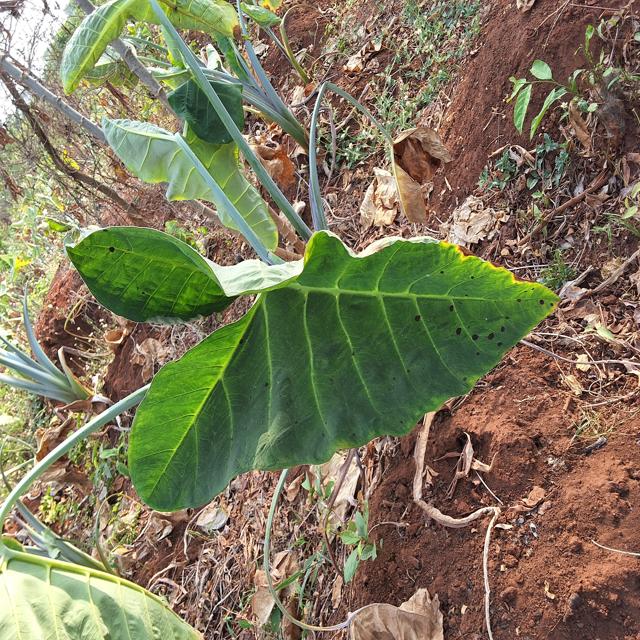
Label: Healthy